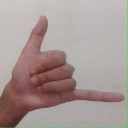
अक्षर: द